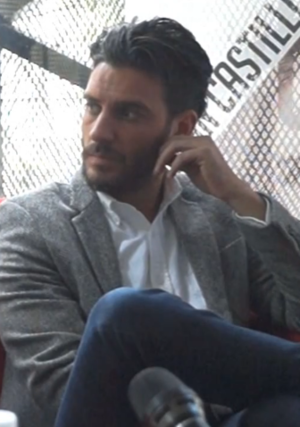
Erick Elías Rabinovitz, est un acteur, mannequin et chanteur mexicain.